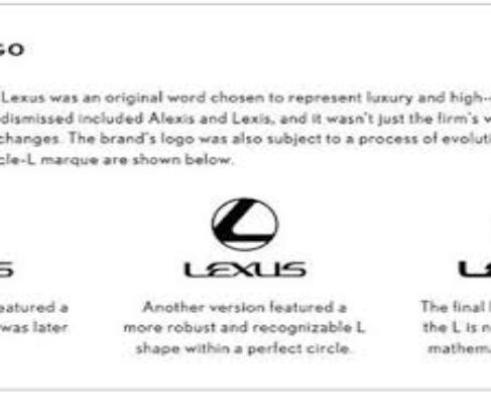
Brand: lexus-2
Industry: Transportation